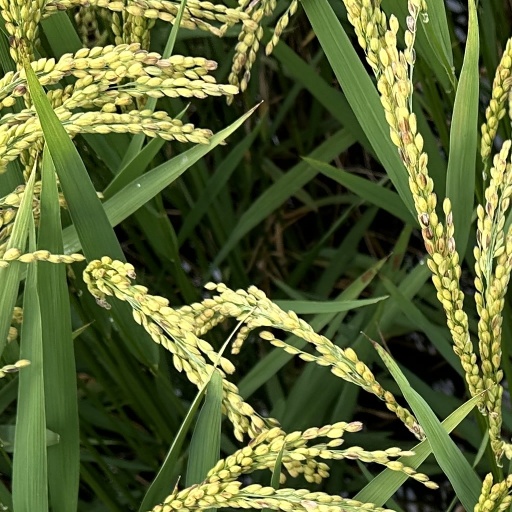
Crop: rice